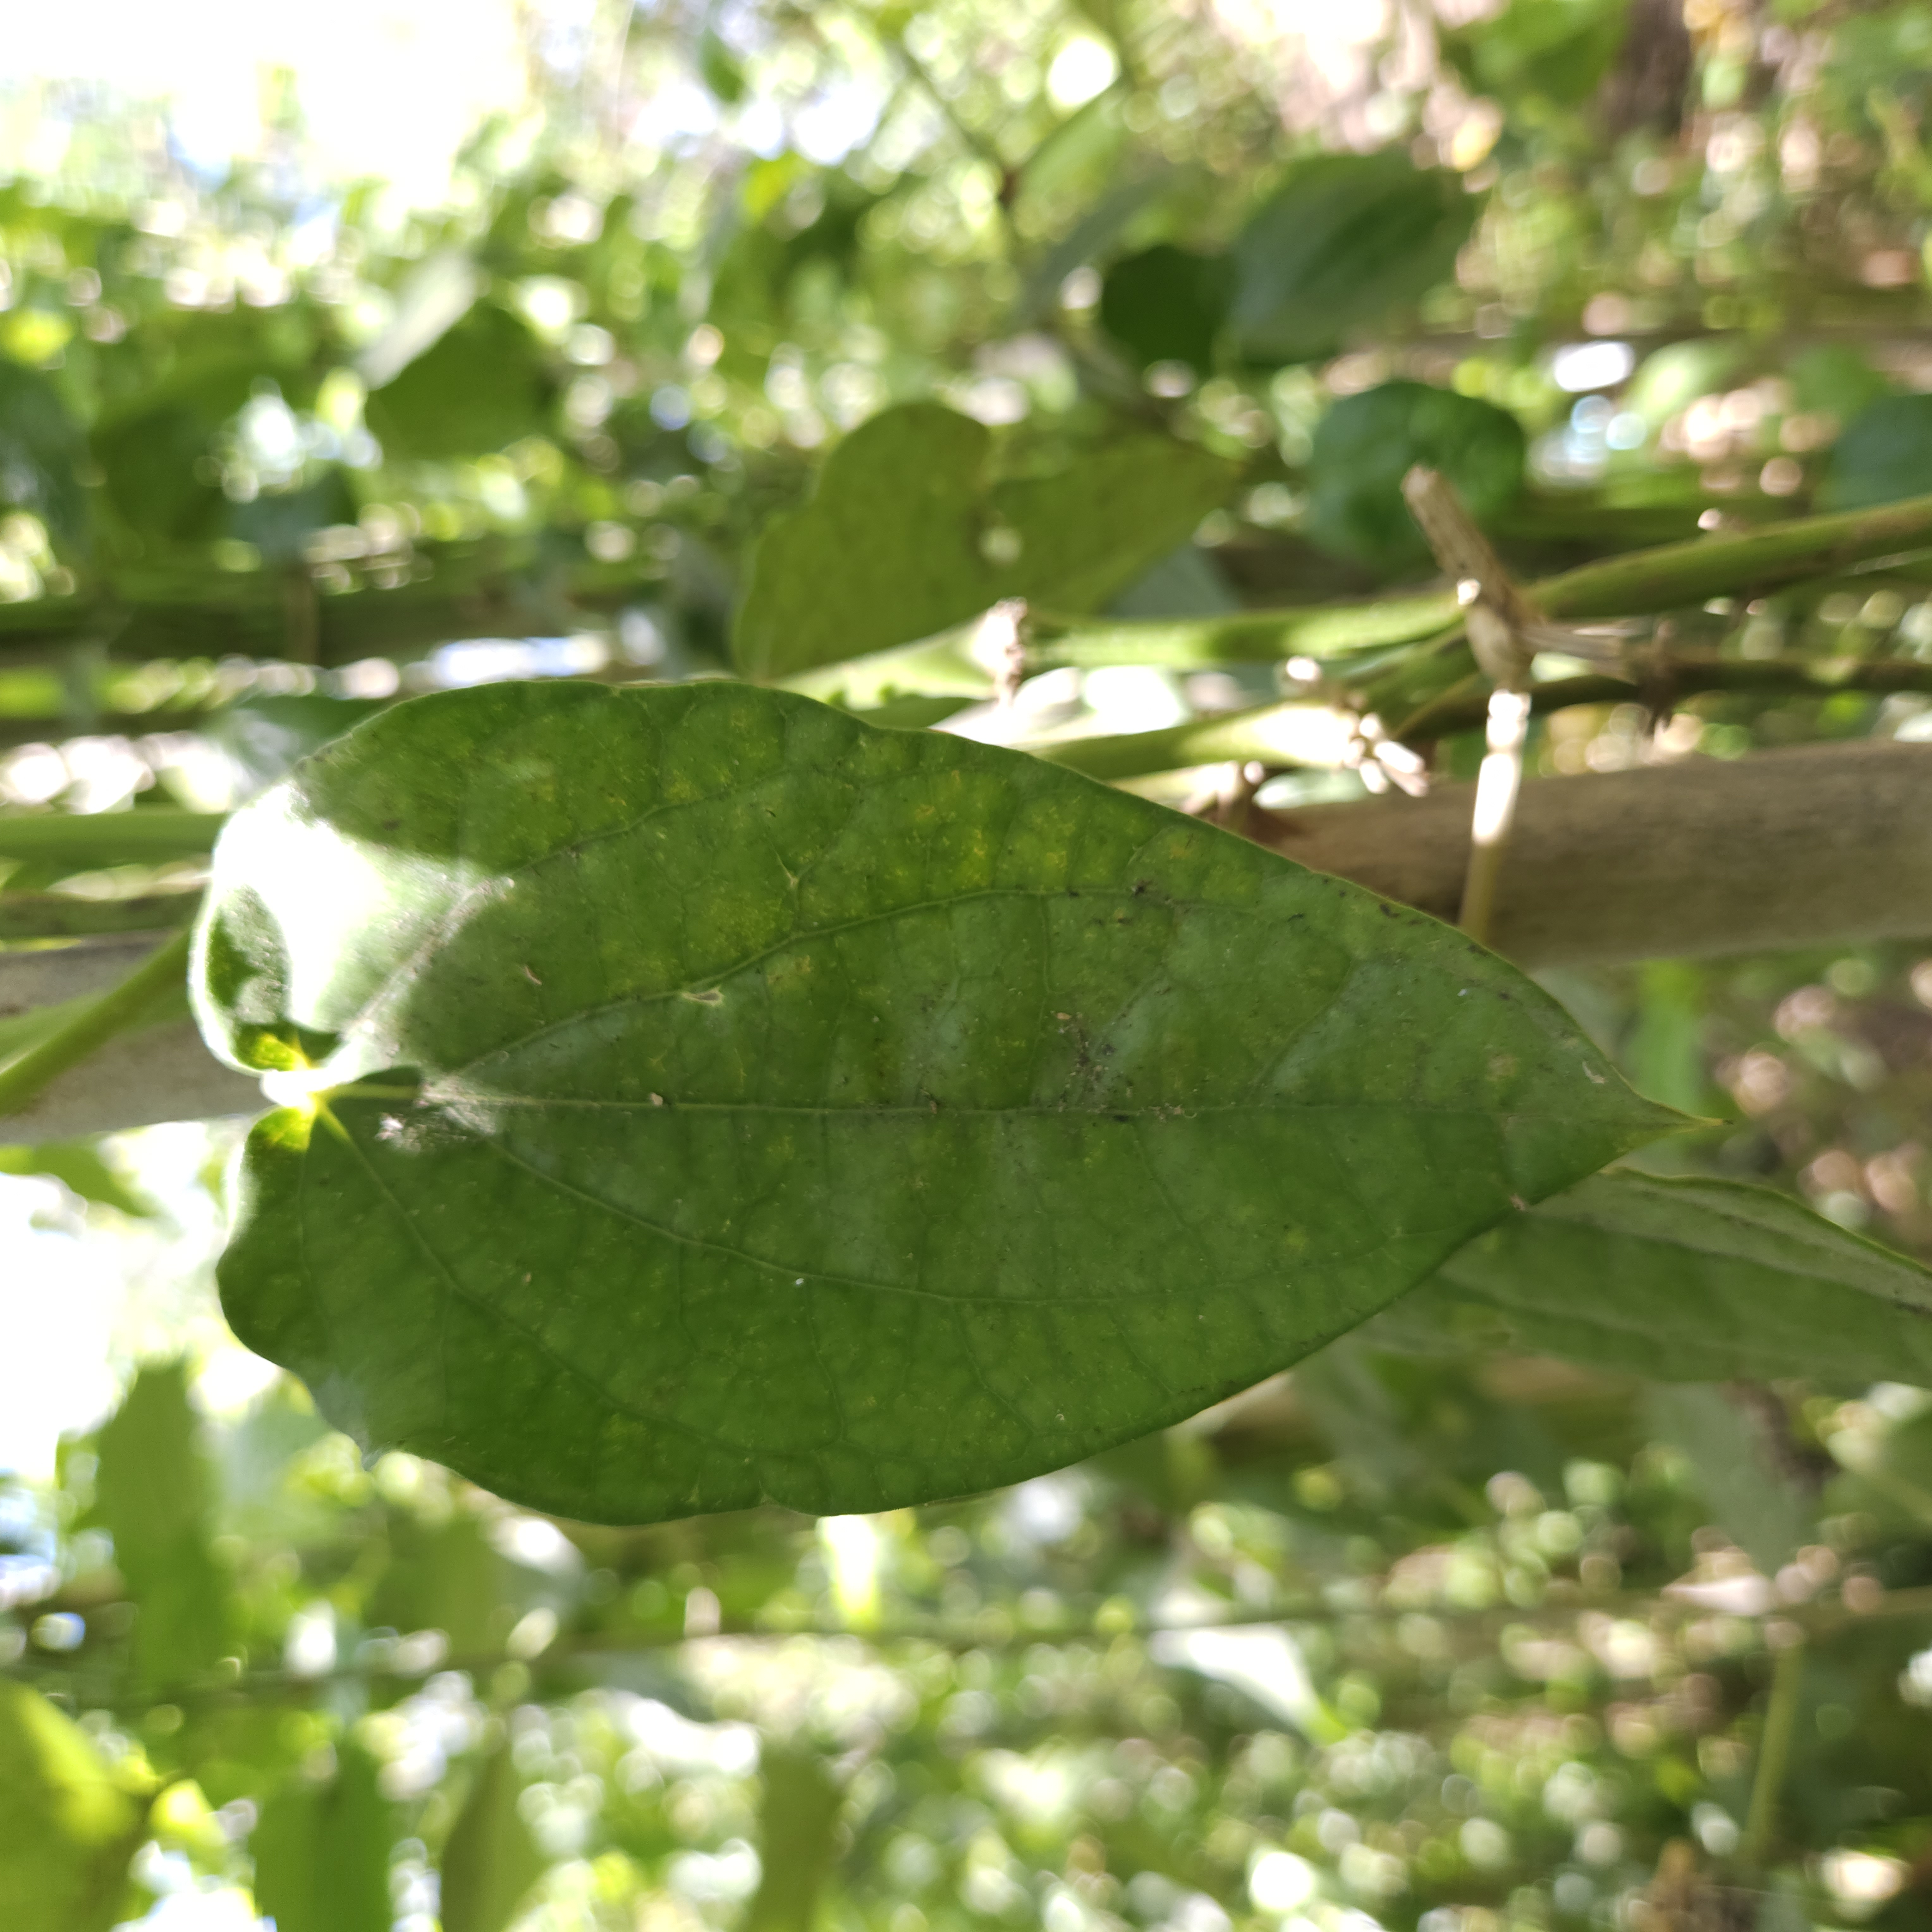
Label: Diseased